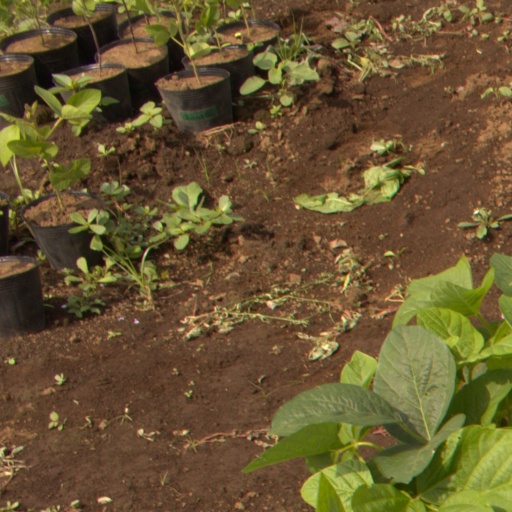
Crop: soybean